Titin

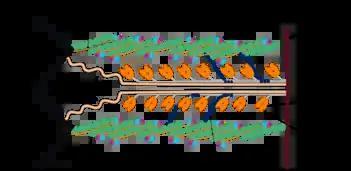
Cardiac sarcomere structure, featuring titin

Titin (also called connectin) is a protein that in humans is encoded by the "TTN" gene. The protein, which is over 1 μm in length, functions as a molecular spring that is responsible for the passive elasticity of muscle. It comprises 244 individually folded protein domains connected by unstructured peptide sequences. These domains unfold when the protein is stretched and refold when the tension is removed. It is also known for having an incredibly long alternate name.